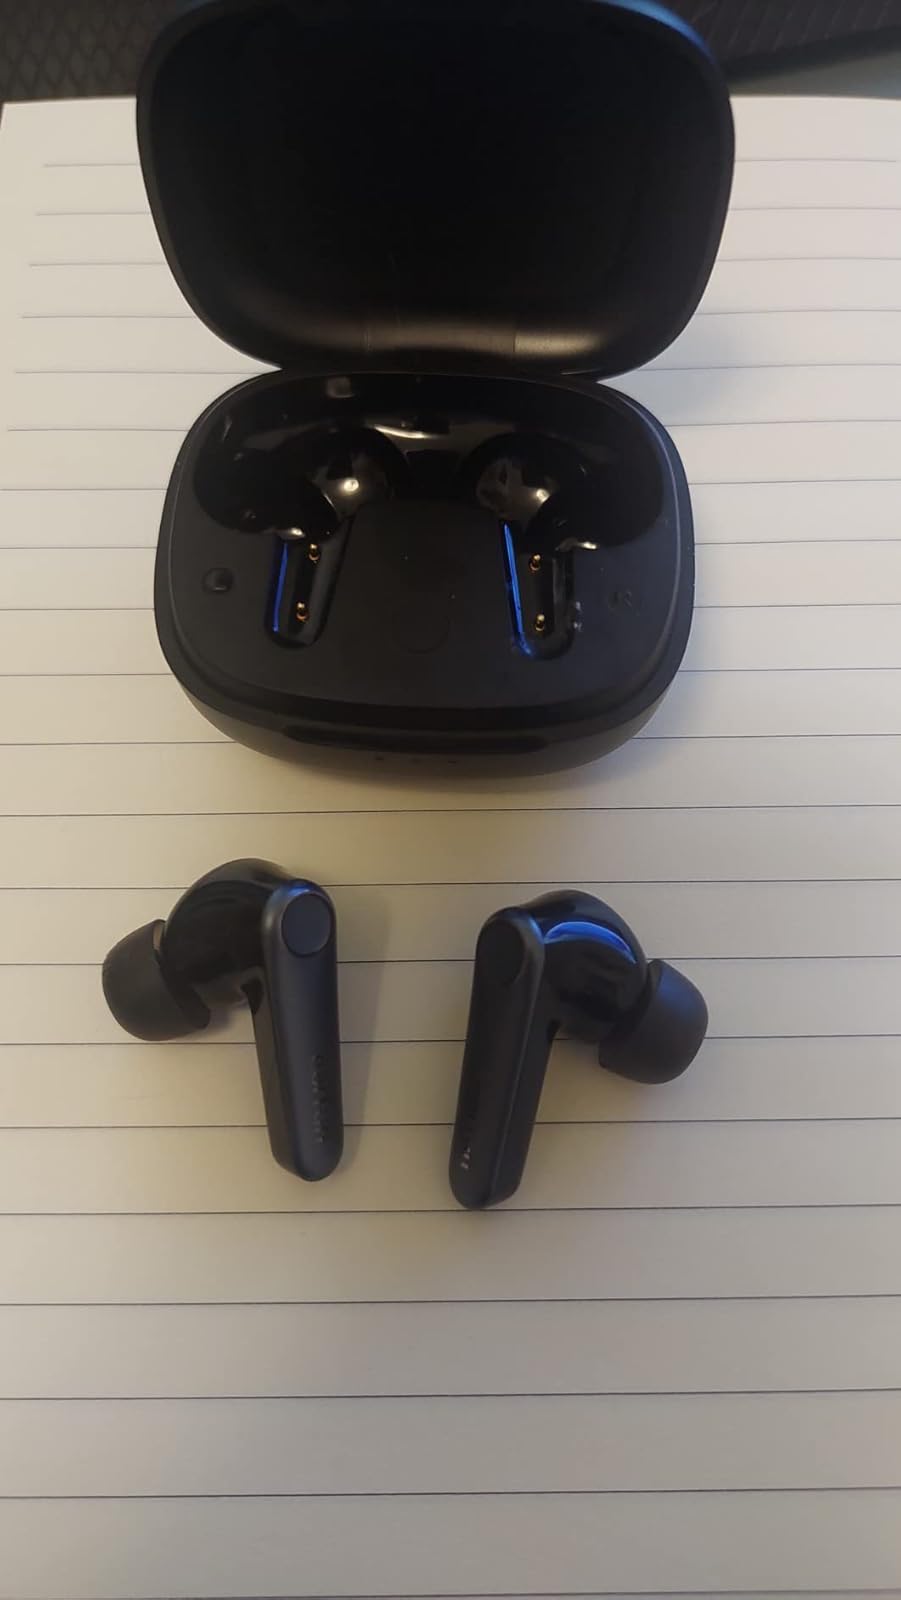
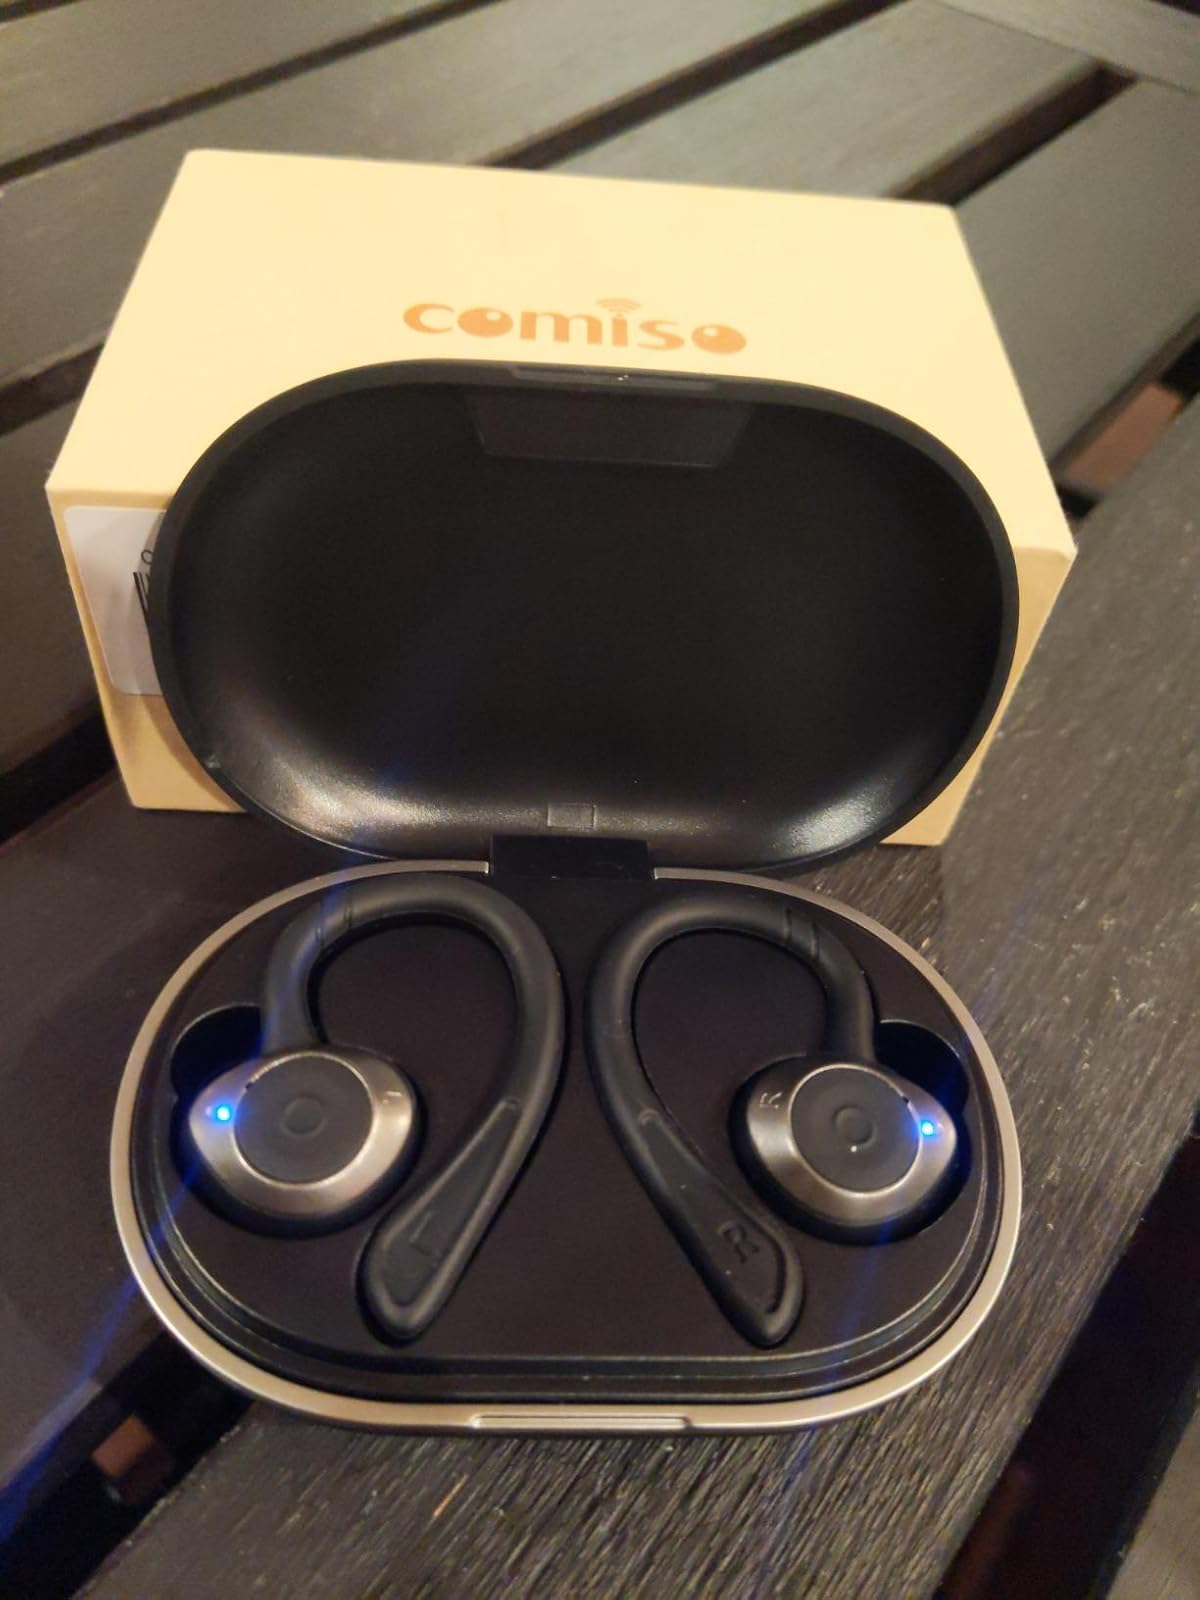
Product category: earbuds
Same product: no